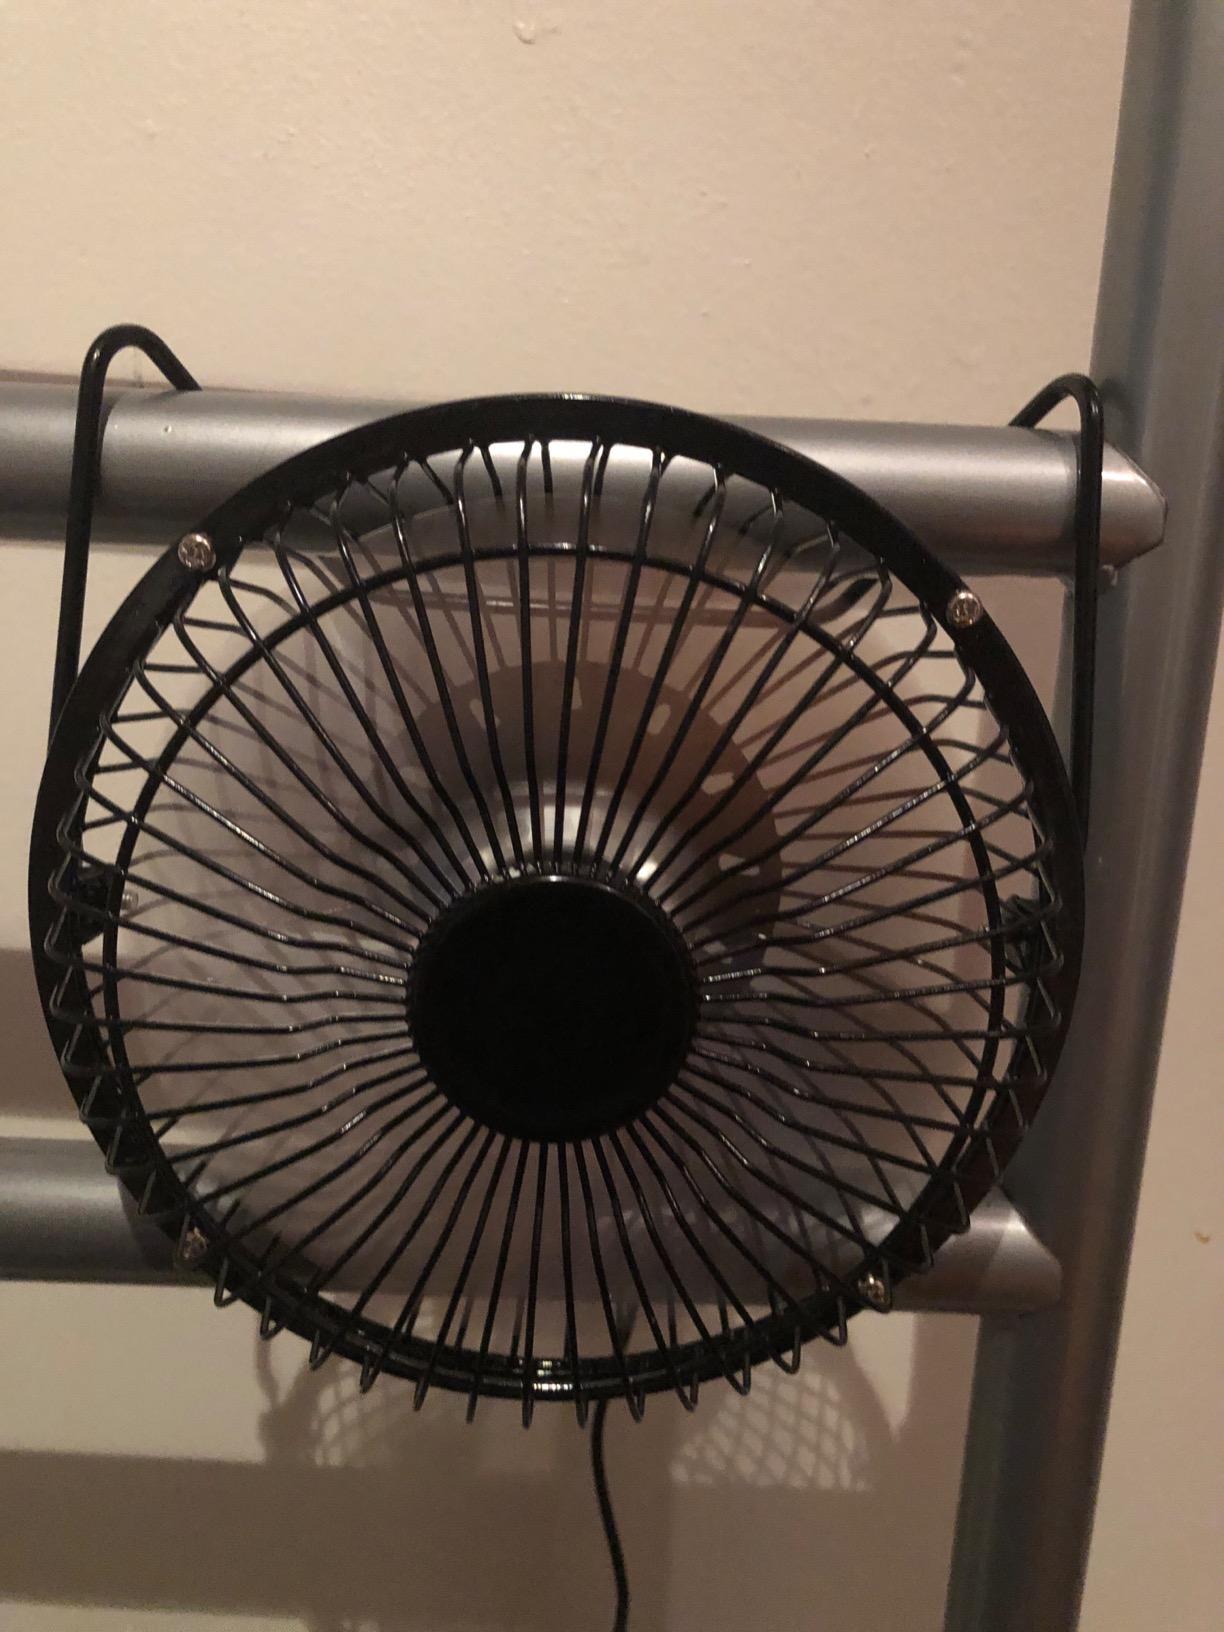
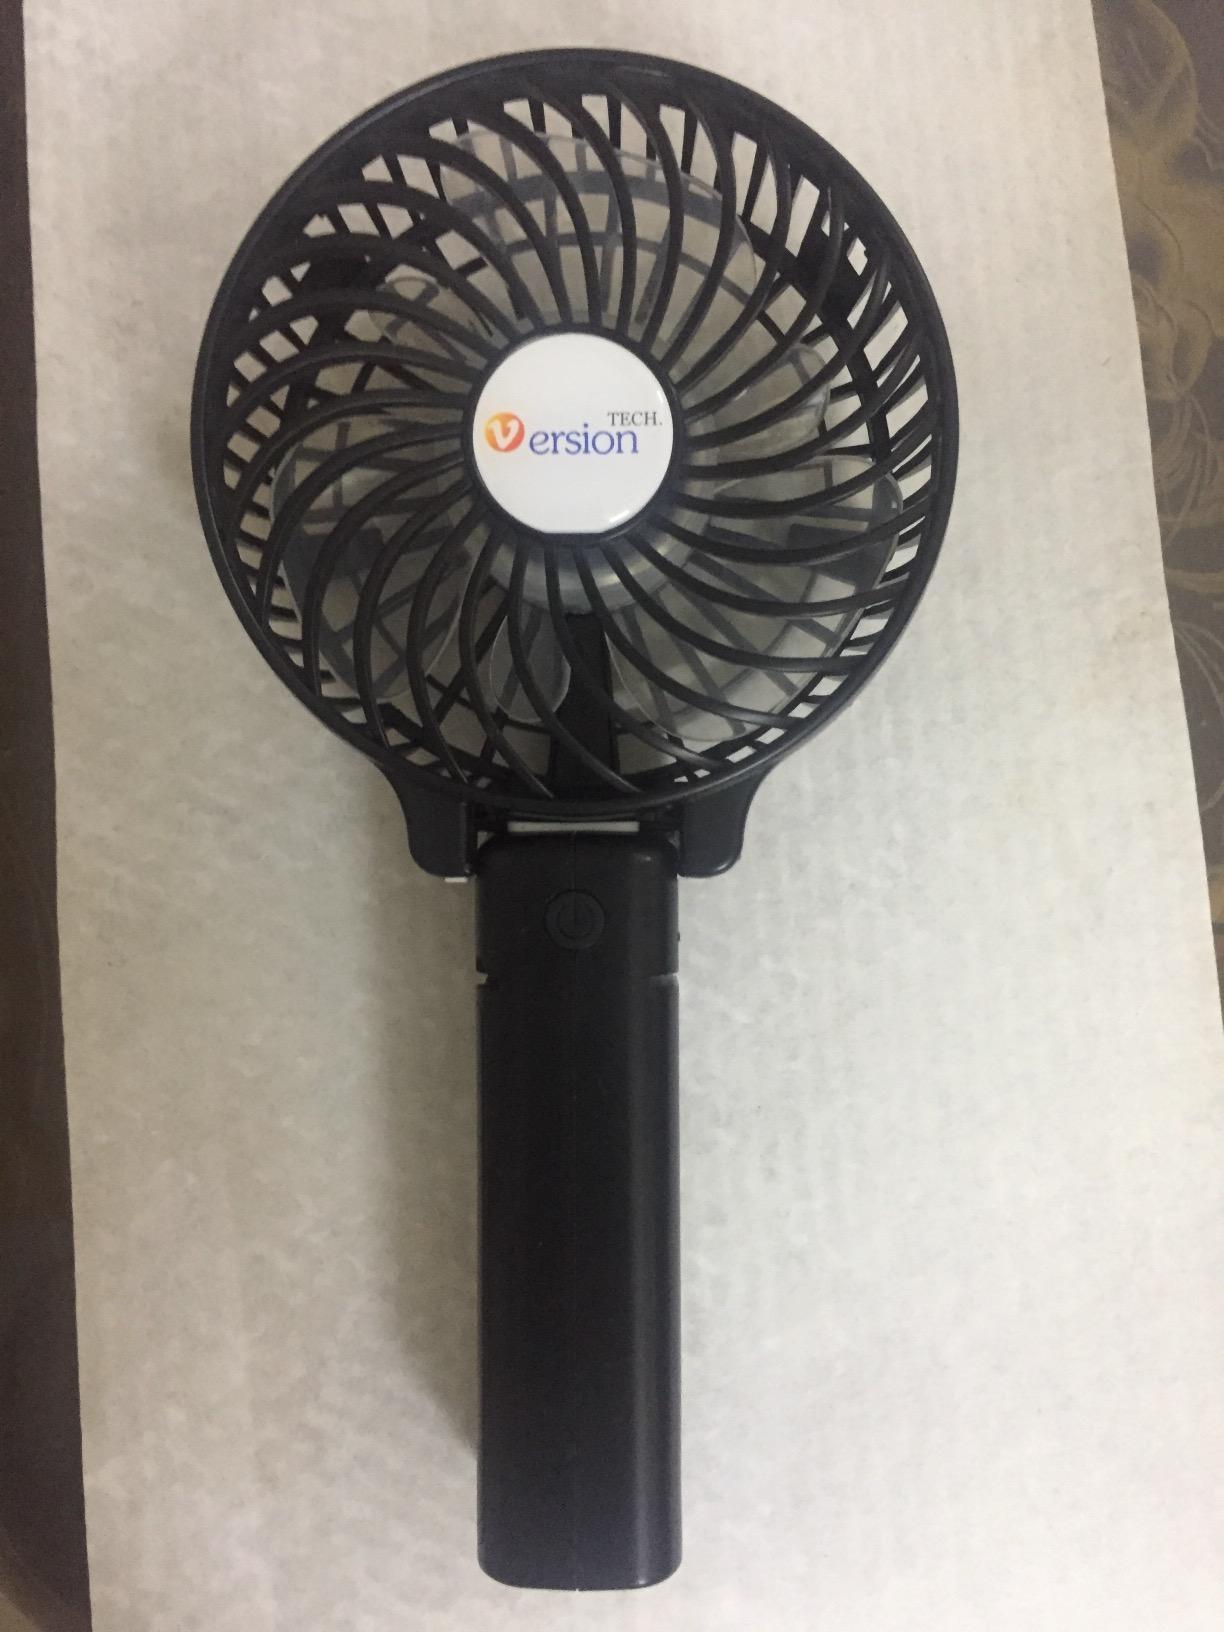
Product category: fan
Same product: no